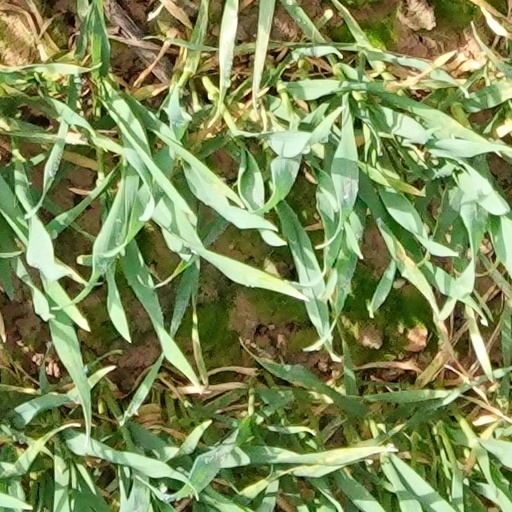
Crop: wheat